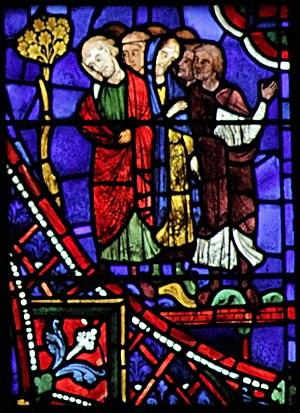
Apollinaire de Ravenne fut le premier évêque de la ville de Ravenne au Iᵉʳ siècle et devint, à la suite de son martyre, son saint patron.
Le vitrail de saint Apollinaire à Chartres est le premier vitrail à droite du transept sud de la cathédrale Notre-Dame de Chartres, numéroté 036 dans le Corpus vitrearum.